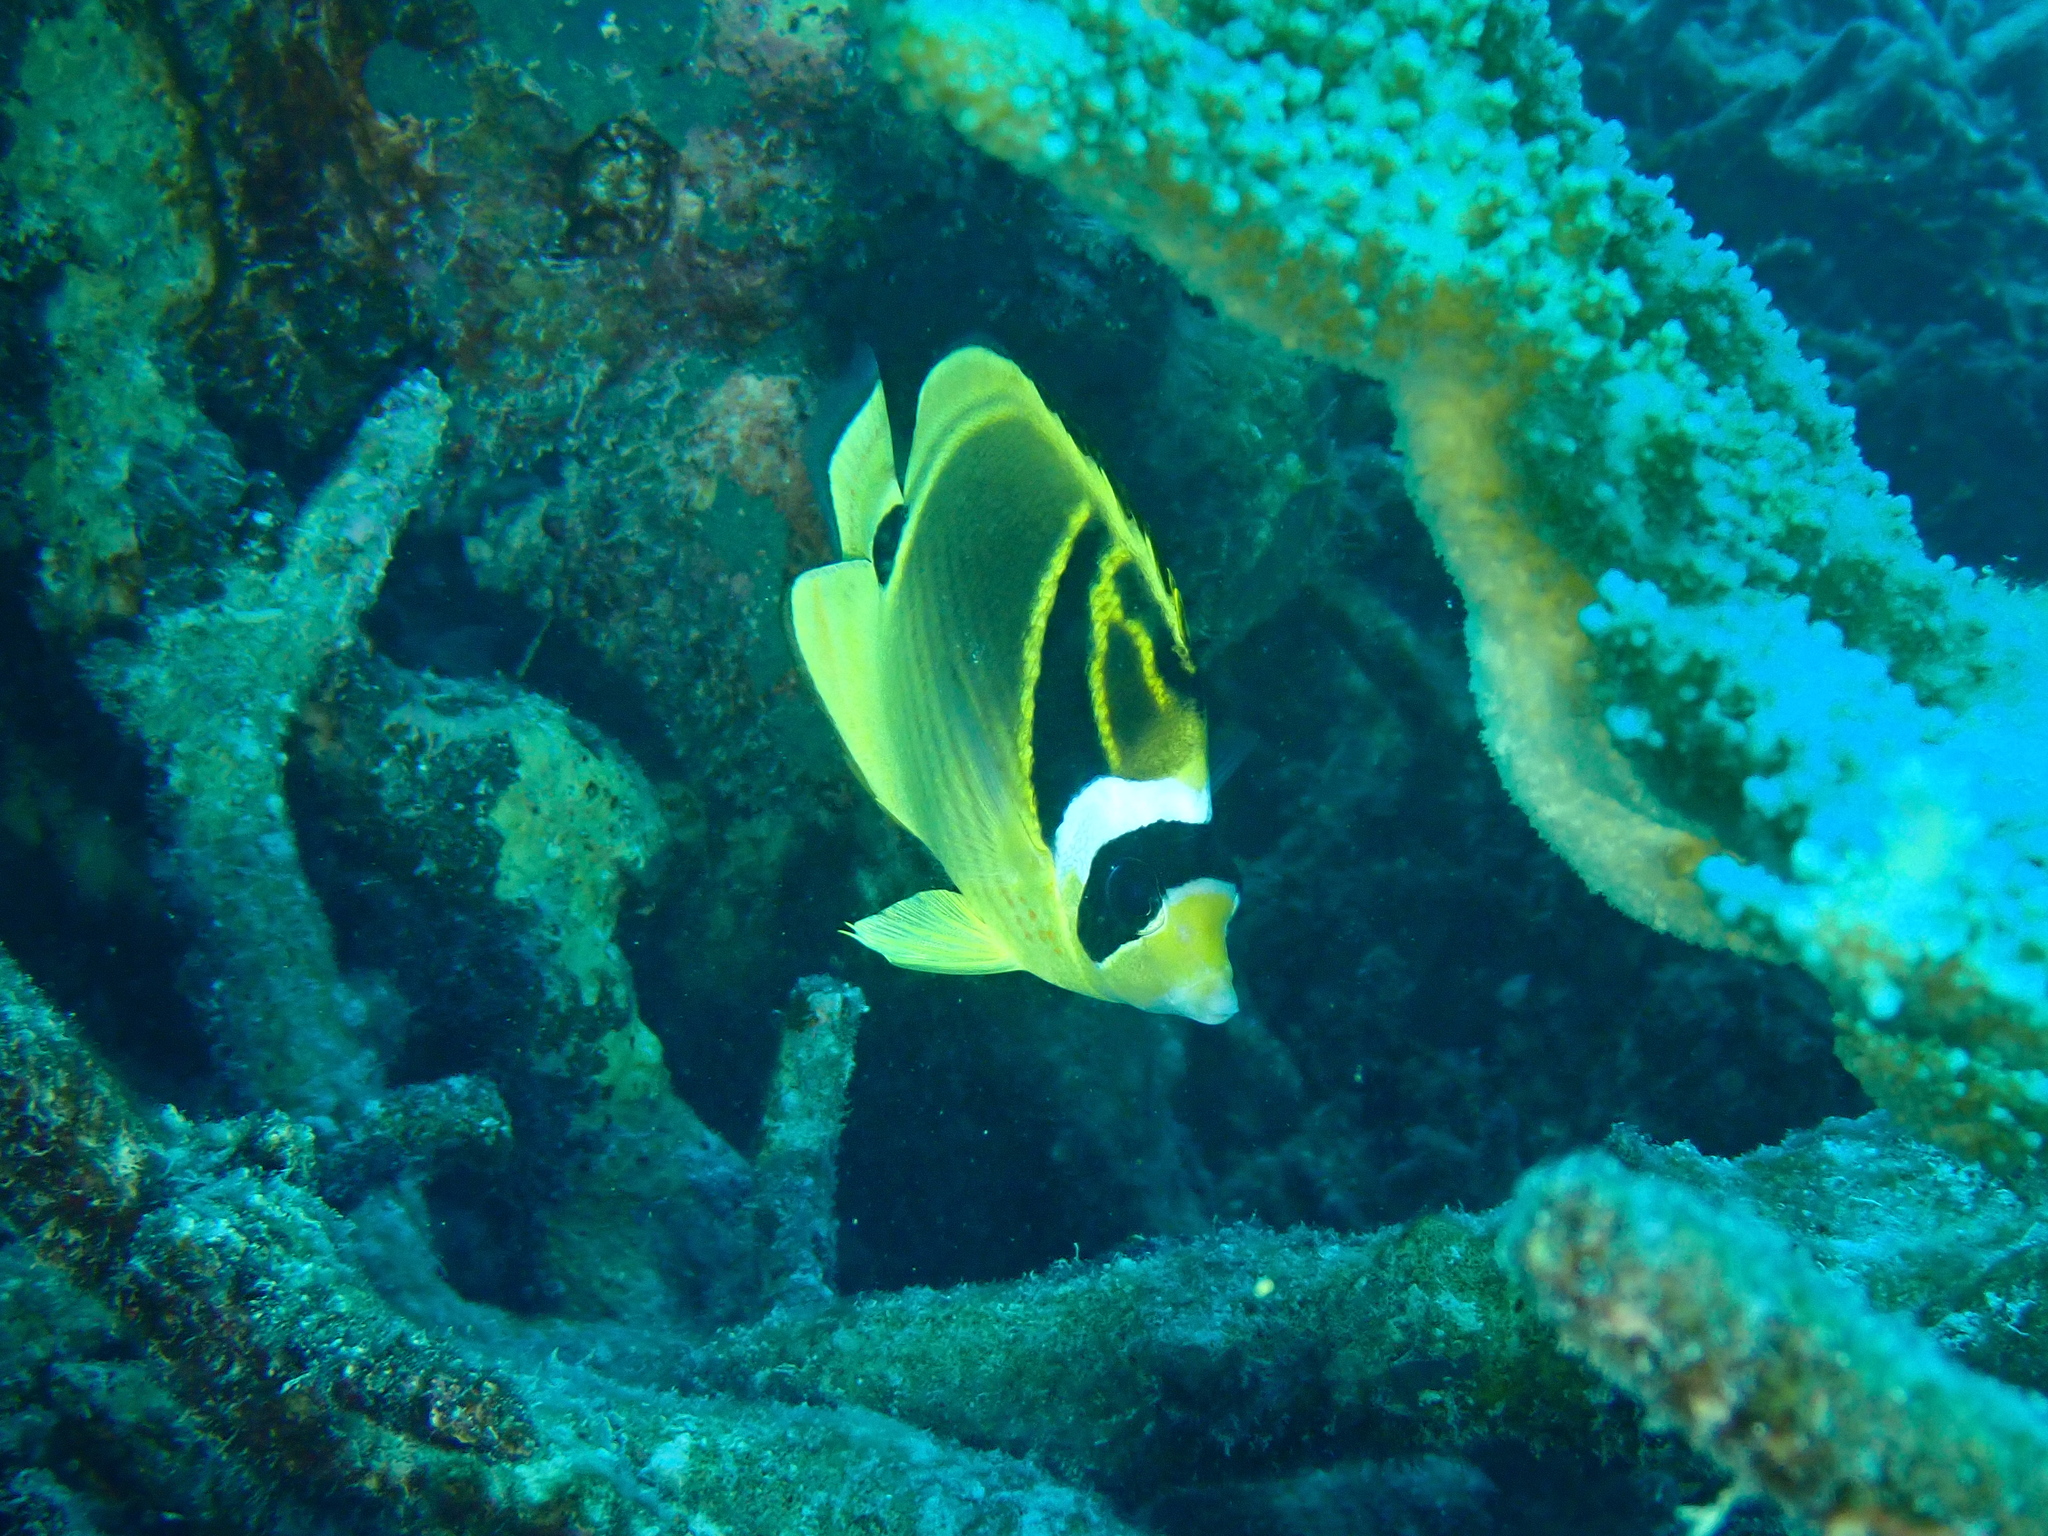
Chaetodon lunula (Raccoon Butterflyfish)